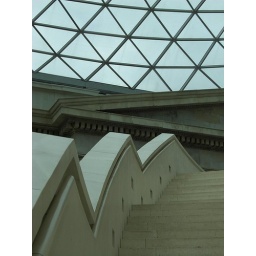
stairs up to the glass roof in the British Museum